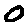
Label: 0